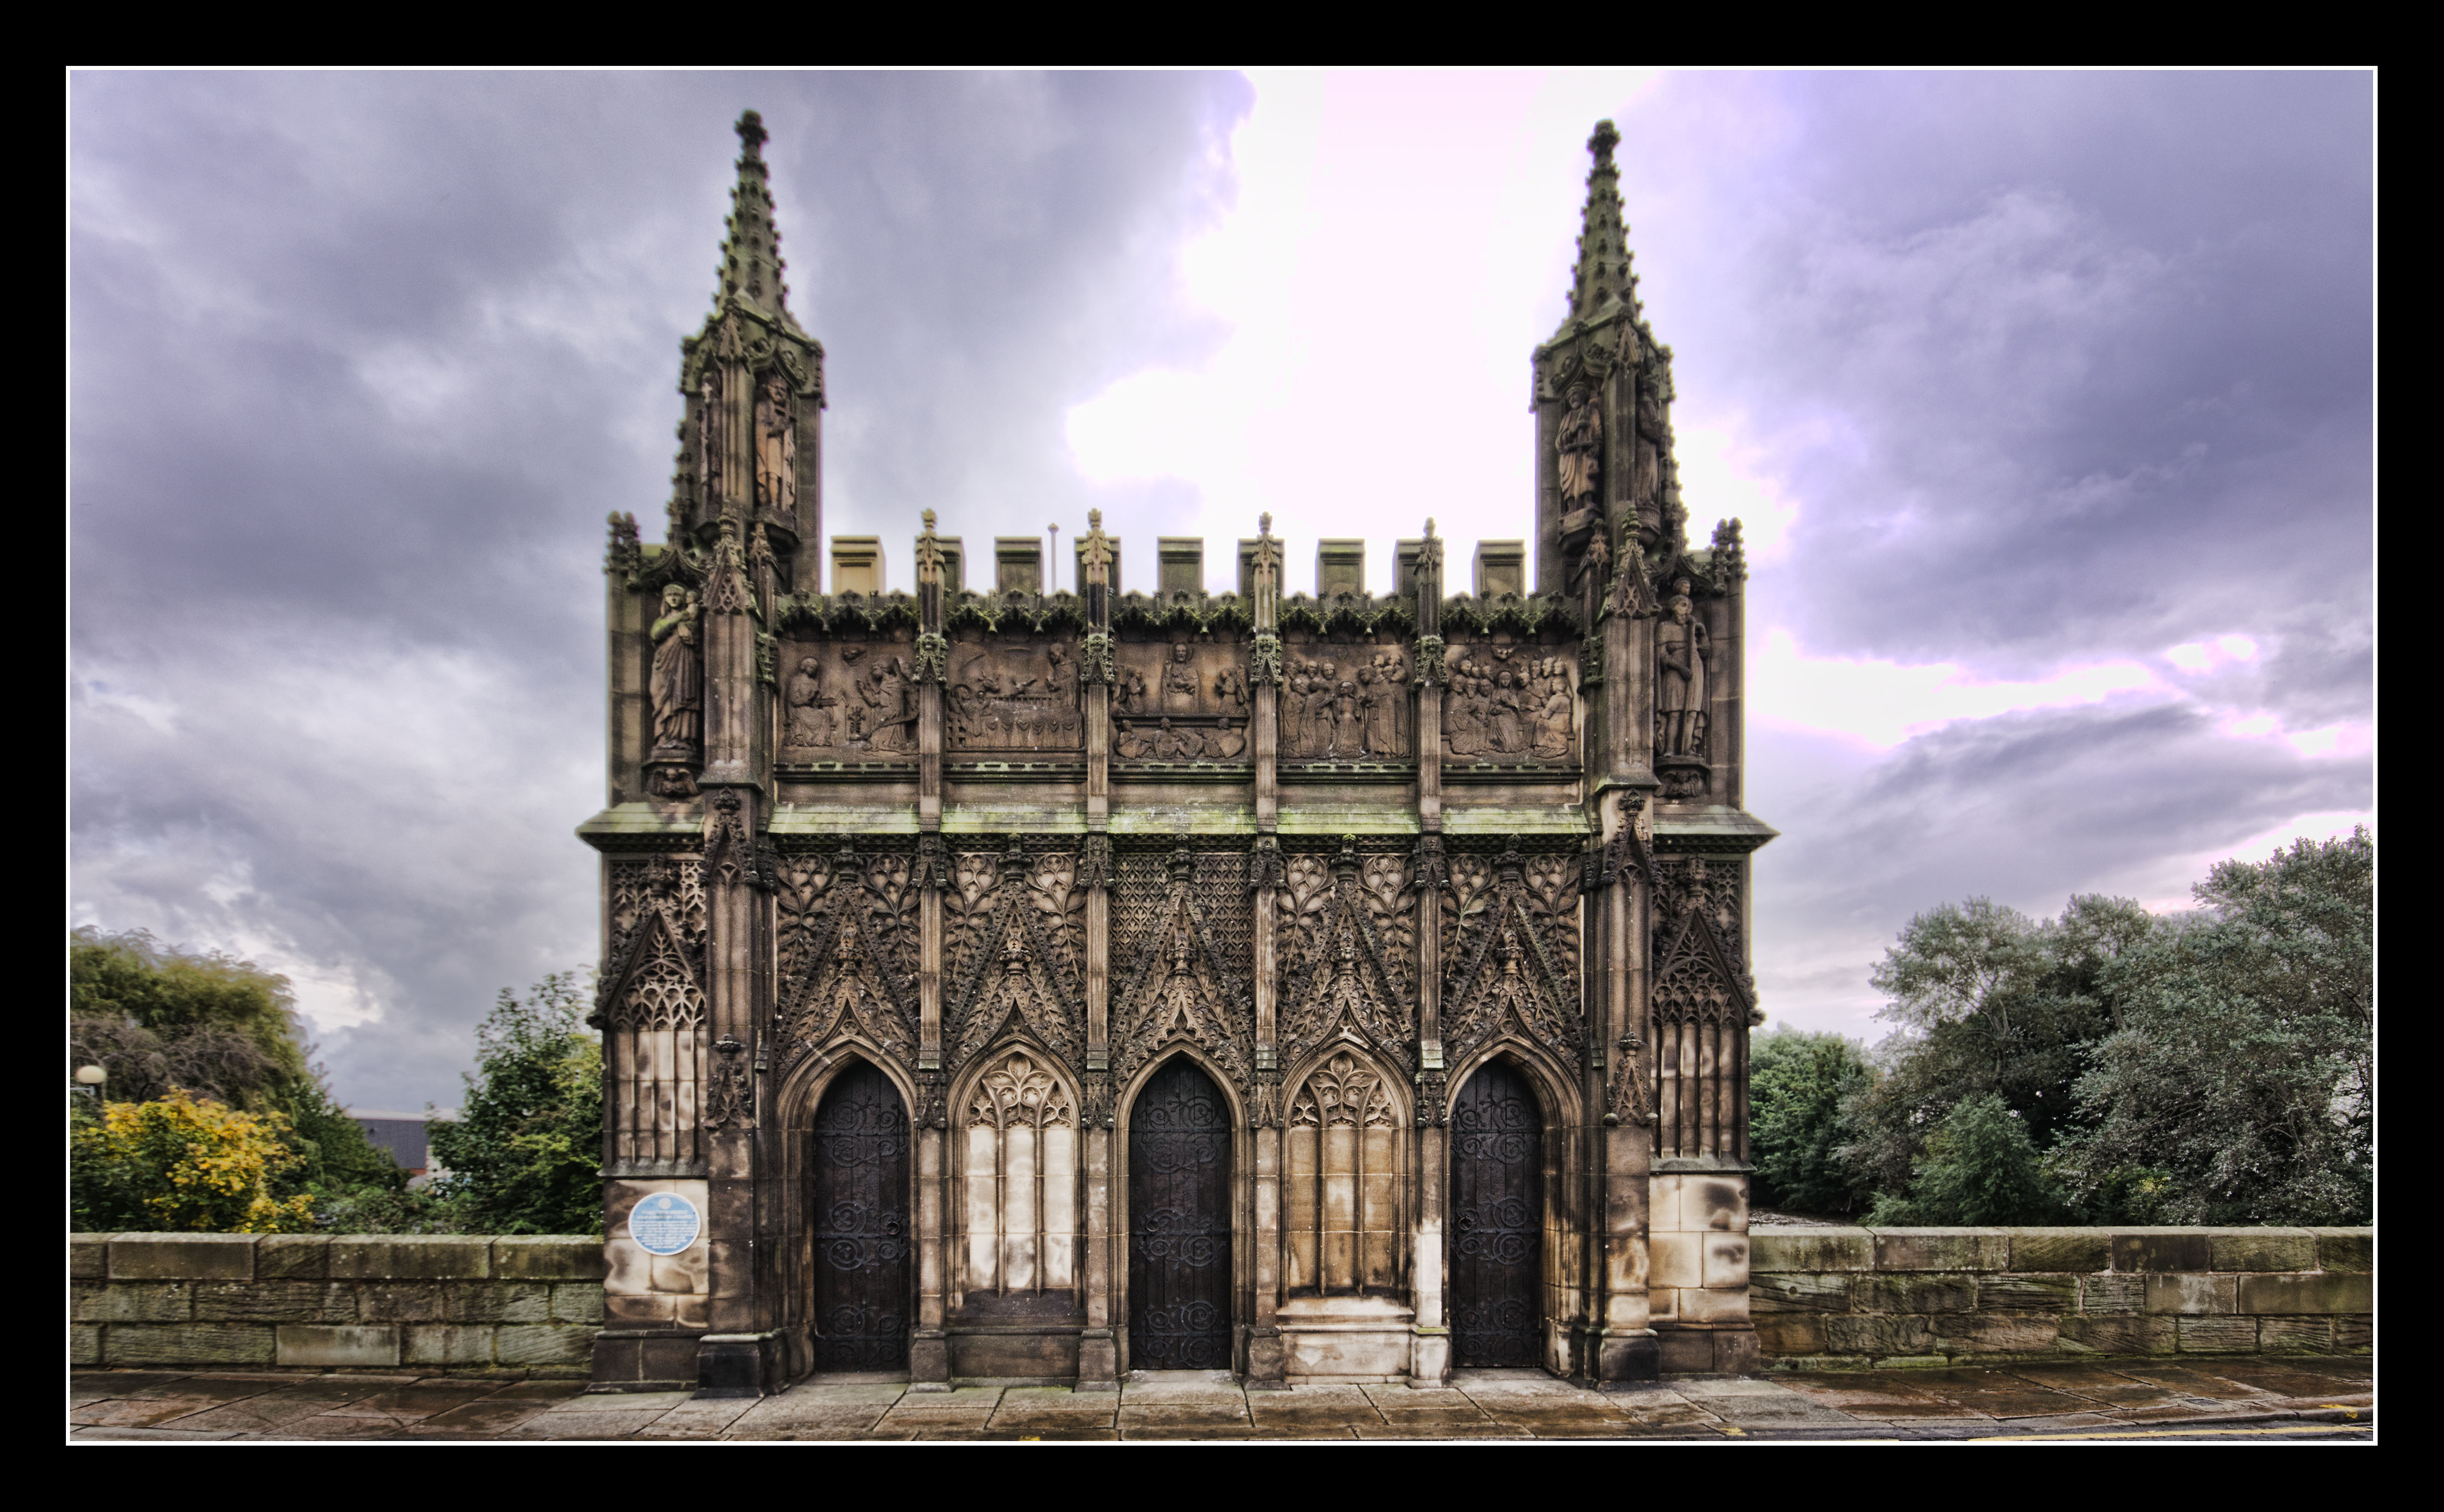
architecture, building, wall, river, stone, monument, arch, religion, ancient, landmark, church, cathedral, chapel, place of worship, yorkshire, hdr, ruins, worship, pentax, sigma, abbey, wakefield, calder, outwood, gothic architecture, historic site